Eichstock

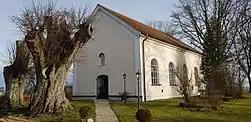
Historical Prayer House in Eichstock. The two linden trees near the front entrance were planted shortly after the Bethaus was completed in the early 1840s and survive to this day.

By 1818 more Mennonites began to settle in Eichstock. Many of them came from the Bavarian Palatine area, (today Rhineland-Pfalz). They also settled in nearby villages around Indersdorf and Petershausen: such as Wagenried, Stachusried, Lanzenried, Riedhof, Rettenbach, Harreszell, Goppertshof, Tafern, Fränking and Kleinschwabhausen.